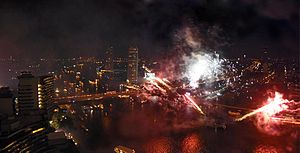
Loy Krathong / Foto galleri
Loy Krathong, er en fest der fejres i den sydvestlige tai-kultur, primært Laos og Thailand. Navnet kan oversættes til at flyde en flåde eller kop, hvor "koppen" er en skive af en bananpalme med blomster, røgelse og lys, også benævnt som "lanterne". Ofte lægges også en mønt i flåden. Thaierne bruger skikken til at lade alt uheld og al ulykke drive væk, samt takke flodens og vandets gudinde, Phra Mae Khong Ka, for at kunne bruge vand og undskylde for at forurene flodvandet, samt til at takke Buddha. Festens dato afhænger af fuldmånen, i thai månekalenderen er det den 12. måned, men som en håndregel efter vestlig kalender, er det den første fuldmåne i november måned. Traditionen med at sætte blomsterflåder i vandet er ofte suppleret med optræden, fyrværkeri og de senere år opsendelse af Khom Loy, såkaldte kinesiske lanterner, varmluftsballoner af rispapir opvarmet af en lysende kerosin-flamme.